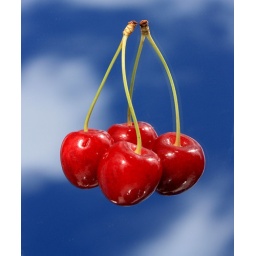
Aerial illusion of cherries in the sky brought about by cherries lying on a skyward facing mirror on a summer day